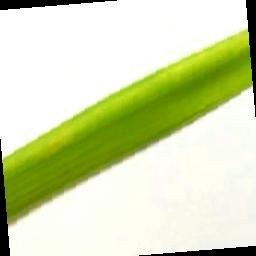
Label: Rice___Brown_Spot